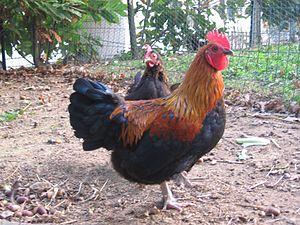
Marans naines NC
Marans est le nom d'une race de poule domestique française issue de la région de la petite ville de Marans aux abords du Marais poitevin.